Nicola Piovani

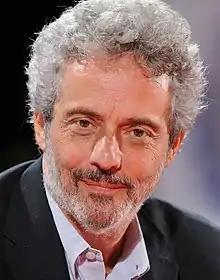
Piovani in 2010

Nicola Piovani (born 26 May 1946) is an Italian classical musician, theater and film score composer. In 1999, he won the Academy Award for Best Original Dramatic Score for Roberto Benigni's film "Life Is Beautiful" (1997).